Architecture of Wales

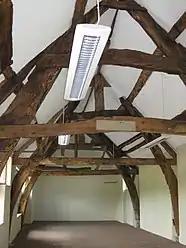

The distribution of tower houses in Wales has been discussed by both Hilling and Smith. Welsh tower houses, most of them built during the 14th and 15th centuries, were rectangular structures, consisting of two or more storeys, and are closely related to those in Ireland and Scotland. In 1976 Hilling produced a map (with listing) showing 17 examples. Further houses have been added by Suggett and it is possible that new examples will be recognised as being incorporated into existing buildings, as at Sandyhaven House in Pembrokeshire.